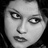
Emotion: neutral